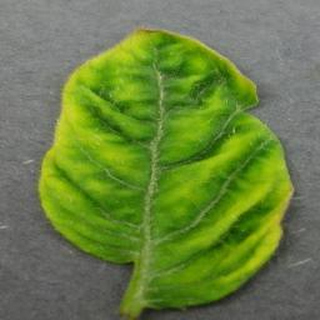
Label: tomato_yellow_leaf_curl_virus